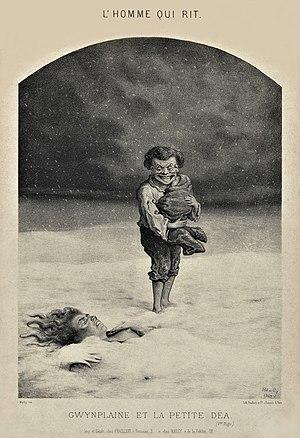
Gwynplaine et la petite Dea, illustration d'Hippolyte Mailly pour L'Homme qui rit de Victor Hugo, lithographie Fraillery et Cie, 1869.
L'Homme qui rit est un roman philosophique de Victor Hugo publié en avril 1869 dont l’action se déroule dans l’Angleterre de la fin du XVIIᵉ et du début du XVIIIᵉ siècle. Il est notamment célèbre pour la figure mutilée dans un rire permanent de son héros qui a fortement inspiré le monde littéraire et cinématographique.